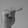
ASL letter: T